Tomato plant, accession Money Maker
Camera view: horizontal (90 deg, fisheye); turntable rotation: 0 degrees
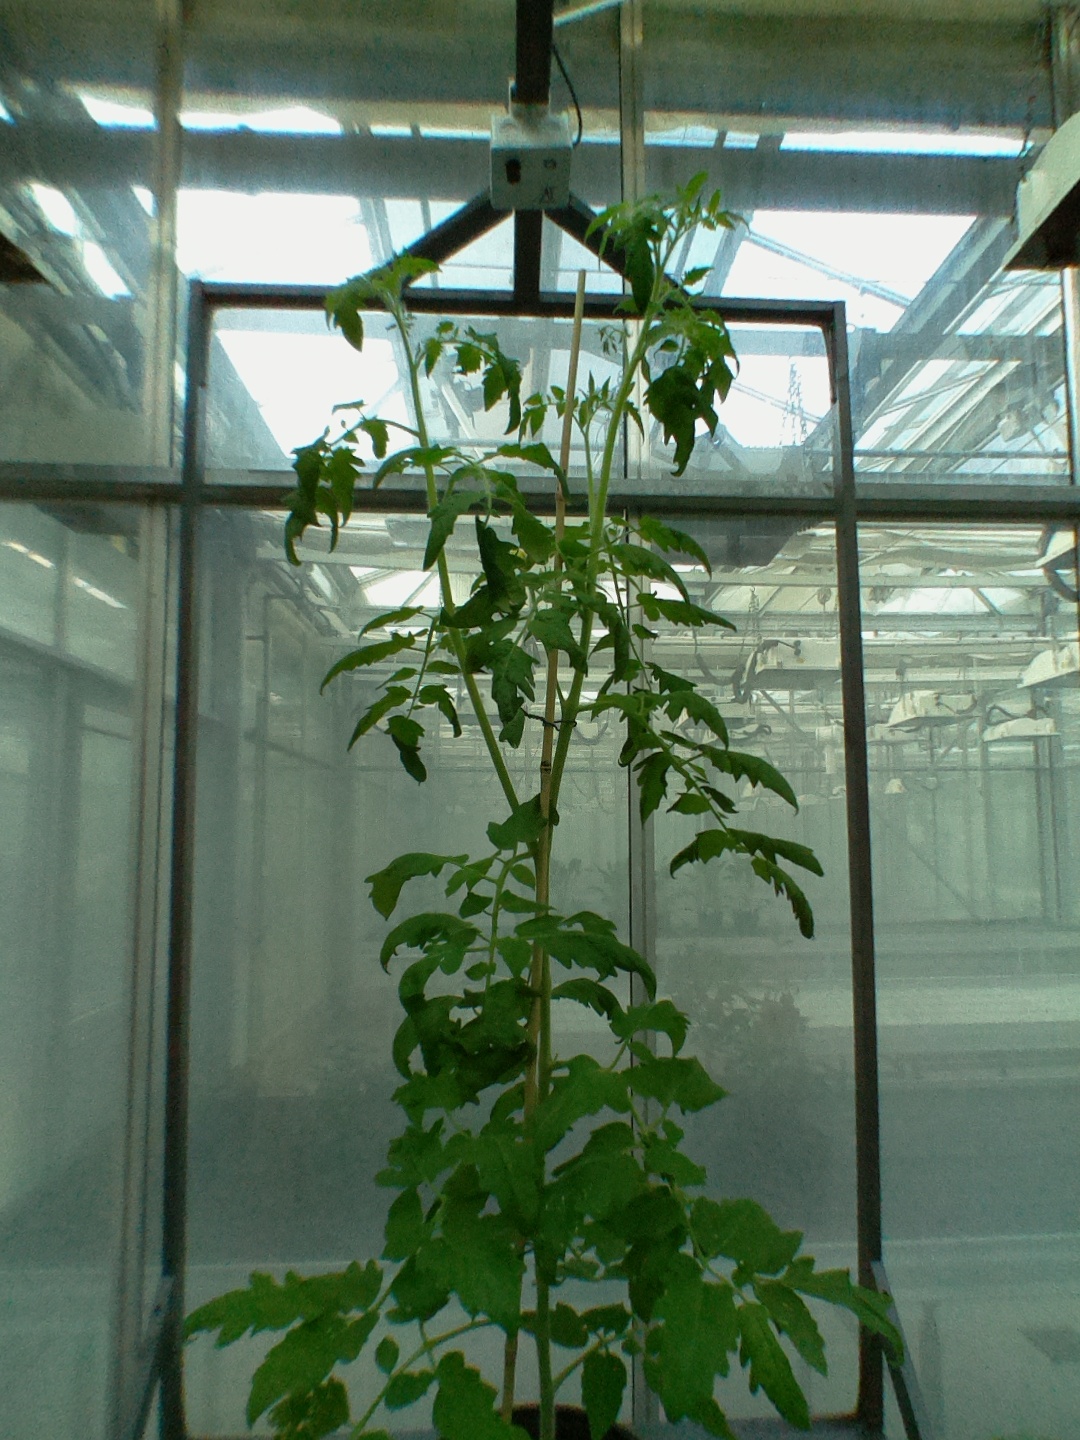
BBCH growth stage 61: 10%-20% of flowers open